Chris Finlayson

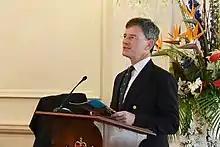
Finlayson speaking at the 30th Anniversary of the NZ String Quartet in 2017

As Attorney-General and Minister for Treaty of Waitangi Negotiations, Finlayson was successful in reaching an unprecedented number of Treaty settlements (59 over nine years) including with iwi he had previously represented in private practice. Academic Margaret Mutu, who negotiated the Ngāti Kahu settlement with Finlayson, described him as the "best qualified" Treaty settlements minister than any before, saying that Finlayson's perspective on the portfolio was one of "a lawyer with a conscience" remedying the honour of the Crown. He also chaired the Privileges Committee from 2012 to 2017. Being attorney-general had been Finlayson's principal political ambition and he regarded it as "the highlight of [his] legal career."